Habanero

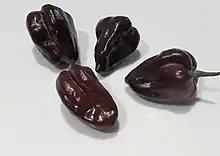
Habanero peppers, brown (chocolate) variety

The habanero chili comes from the Amazon, from which it was spread, reaching Mexico. Today, the largest producer of the habanero pepper is the Yucatán Peninsula, in Mexico. Habaneros are an integral part of Yucatecan food, accompanying most dishes, either in natural form or purée or salsa. Other modern producers include Belize, Panama, Costa Rica, Colombia, Ecuador, and parts of the United States, including Texas, Idaho, and California.